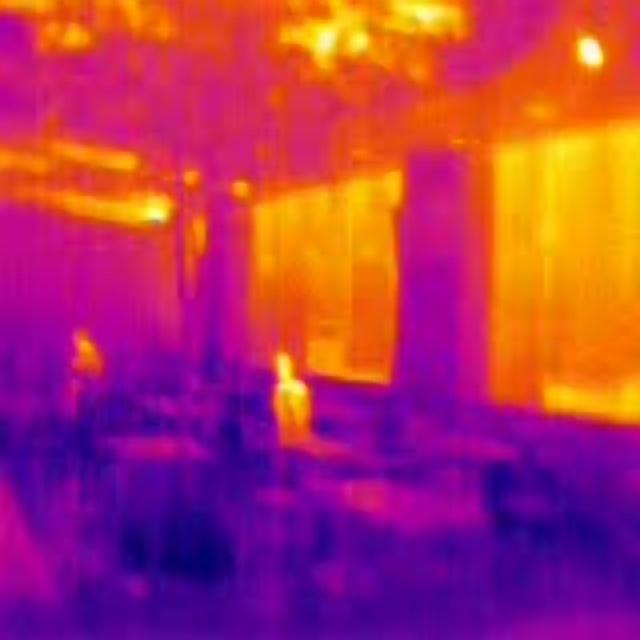
Detected objects:
label: person
label: person